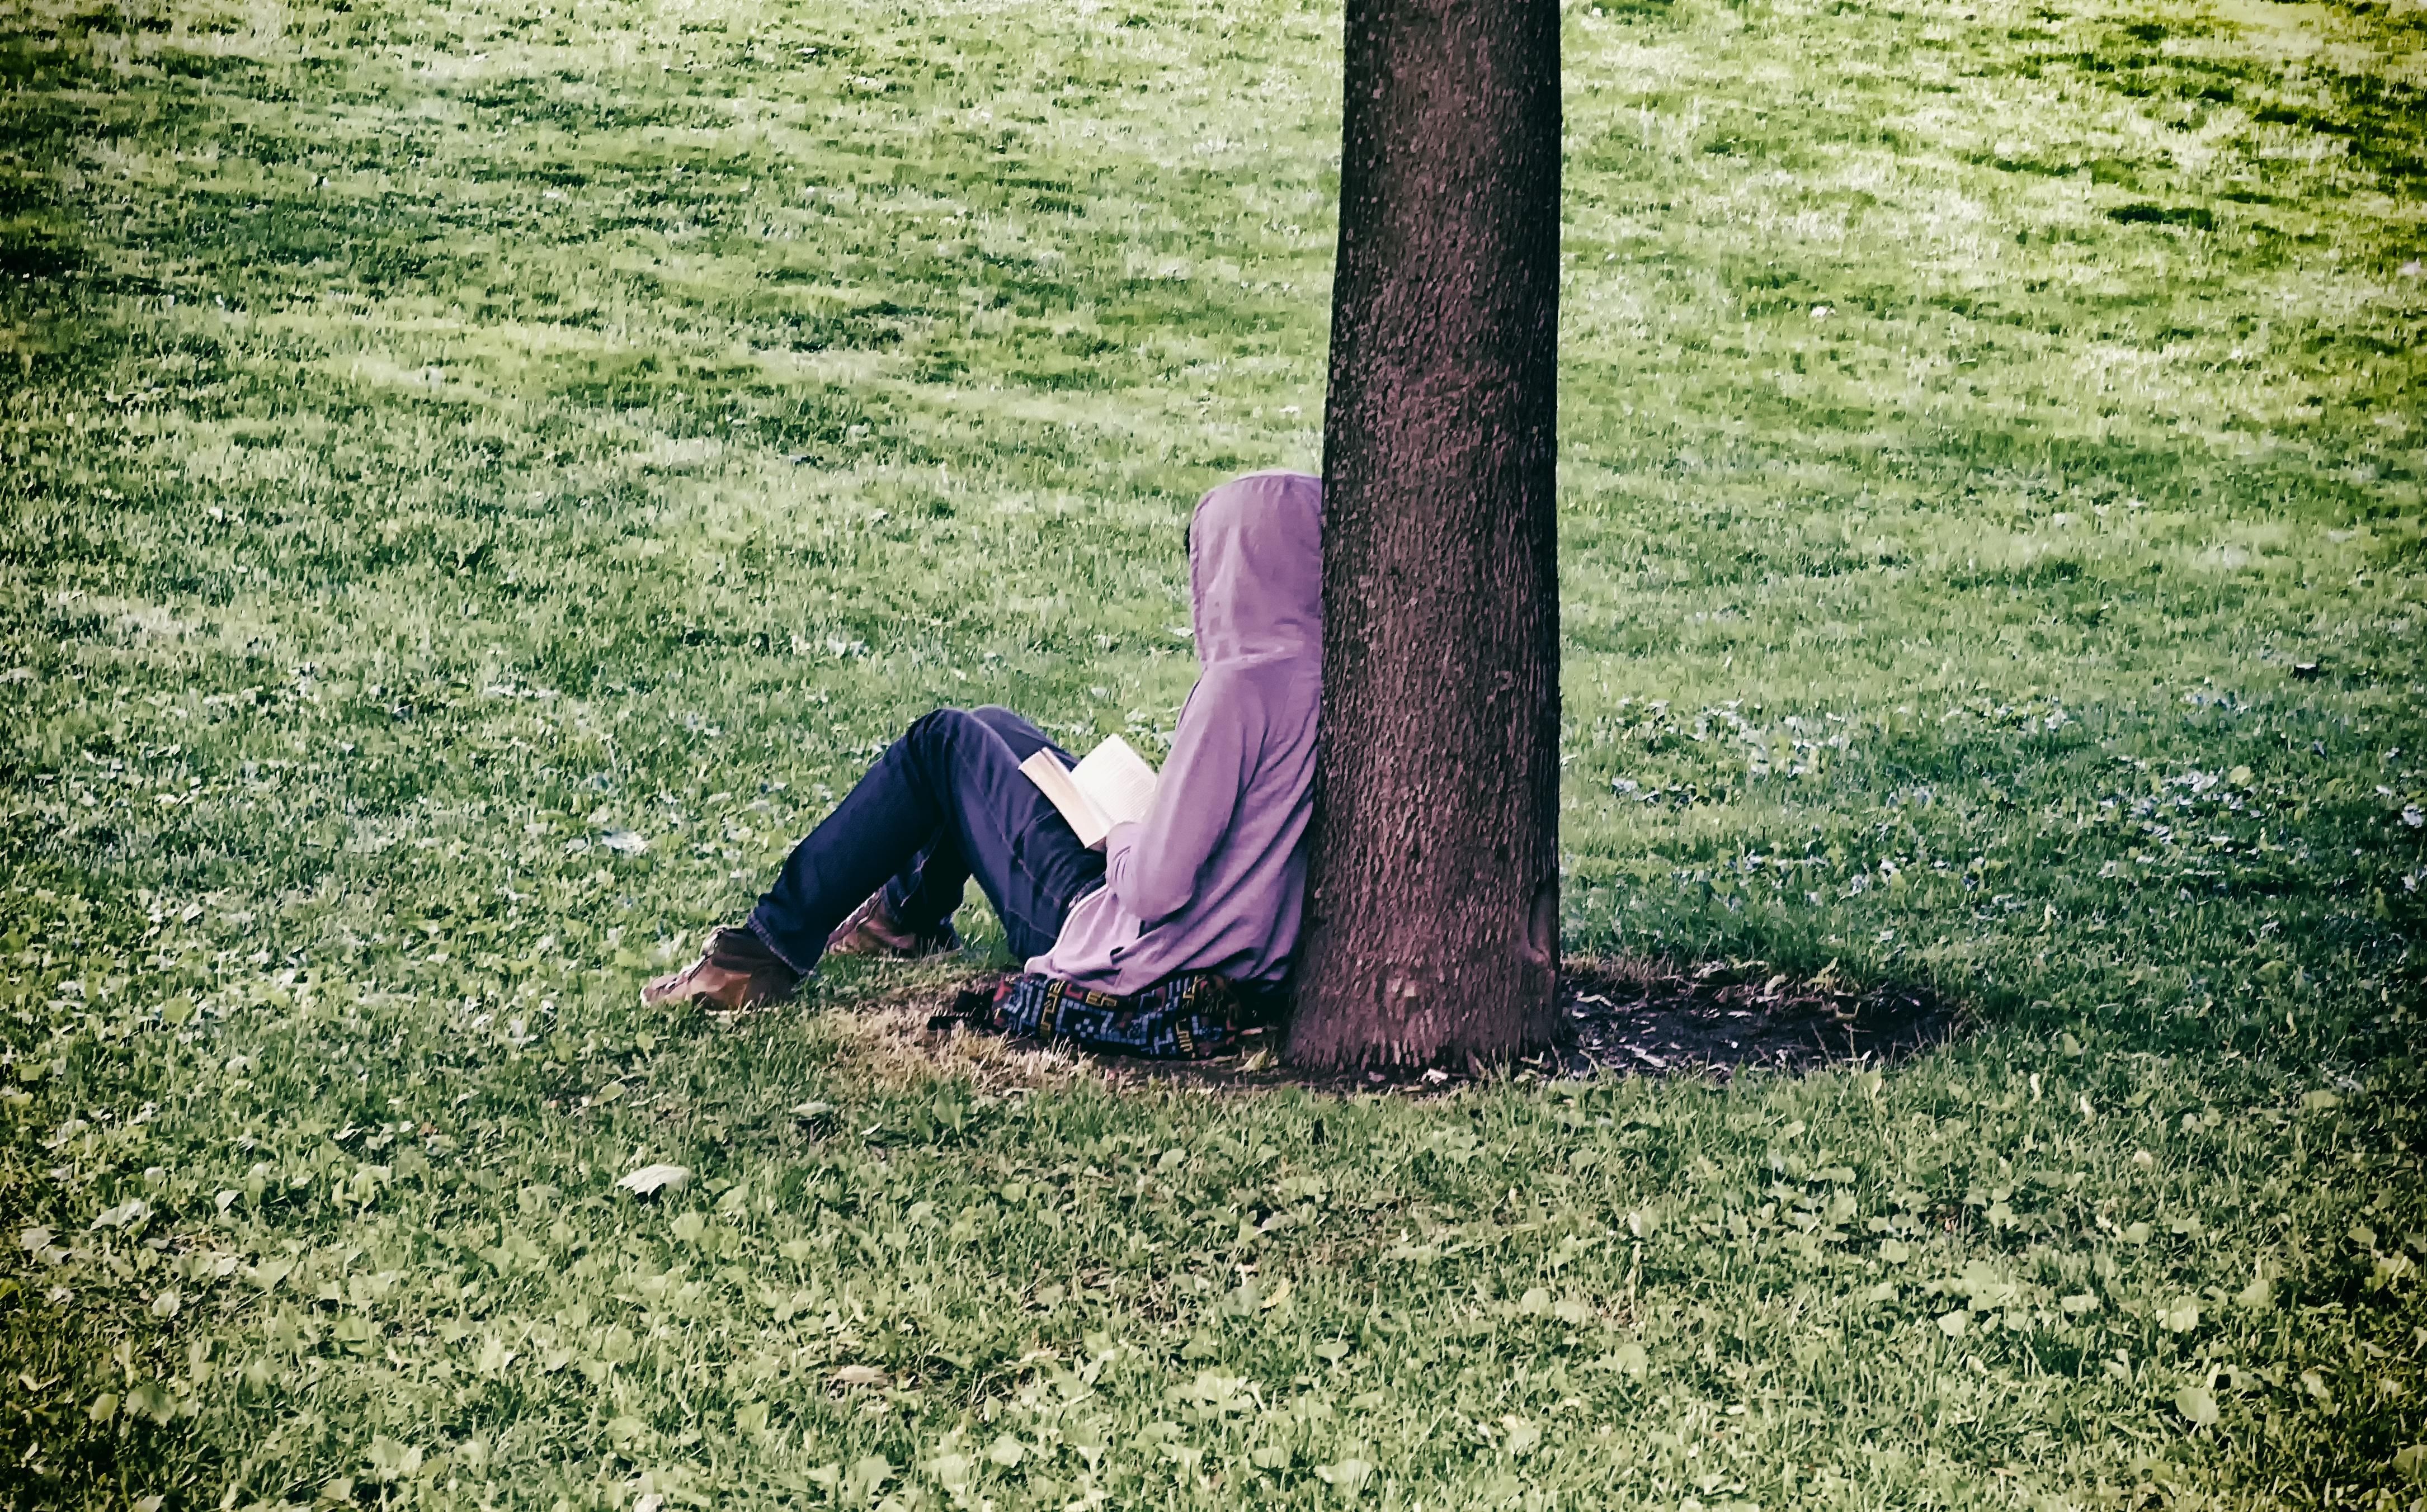
tree, nature, forest, grass, person, plant, lawn, photography, meadow, sunlight, leaf, flower, reading, reader, spring, green, sitting, autumn, park, garden, leaning, photograph, finland, helsinki, woodland, habitat, sinebrychoff, rural area, woody plant, human positions